Battle of Redwood Ferry

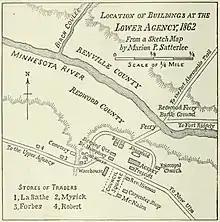
Redwood Ferry near the Lower Sioux Agency

The Battle of Redwood Ferry took place on August 18, 1862, on the first day of the Dakota War of 1862. A United States Army company responding to the Dakota attack at the Lower Sioux Agency from Fort Ridgeley was ambushed and defeated at Redwood Ferry.